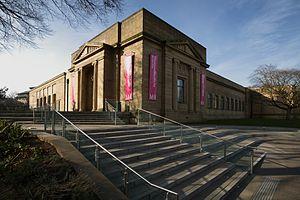
Le Weston Park Museum est un musée situé à Sheffield, dans le Yorkshire du Sud, en Angleterre.